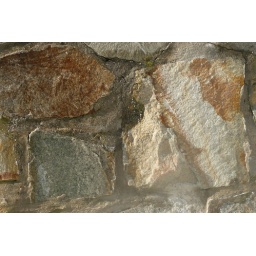
RWU: Stone wall in between the administration building and the engineering building